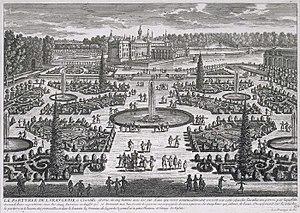
Gravure d'Adam Perelle: Le parterre de l’Orangerie, Château de Chantilly (Musée Condé) don par Le Maresquier (Lire: http://be.france.fr/fr/agenda/andre-notre-jardins-chantilly-xviie-xviiie-siecles)